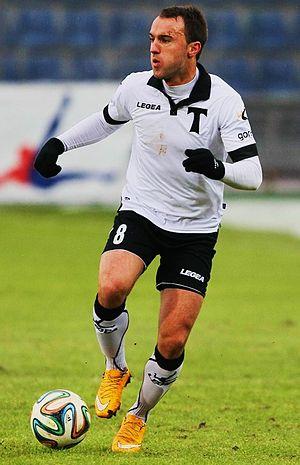
Ivan Franjić, né le 10 septembre 1987 à Melbourne, est un footballeur australien qui évolue au poste de défenseur à Brisbane Roar FC.